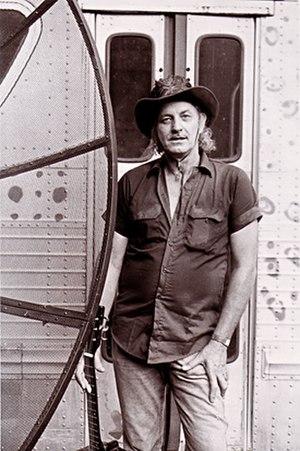
Hasil Adkins, pionnier du punk rock, homme-orchestre, est un musicien de country, rock 'n' roll, blues bien que sa musique soit souvent considérée comme rockabilly voire comme du jazz primitif.